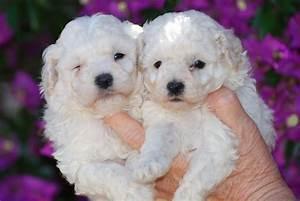
dog